Question: Please indicate a possible affordance area of the book that can be used for holding
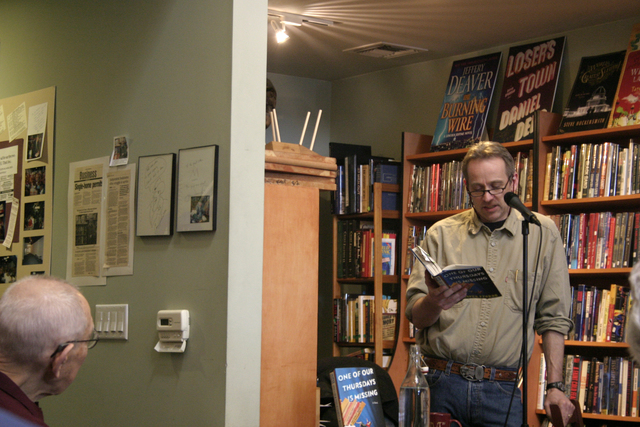
Answer: [396.5, 227, 509.5, 314]